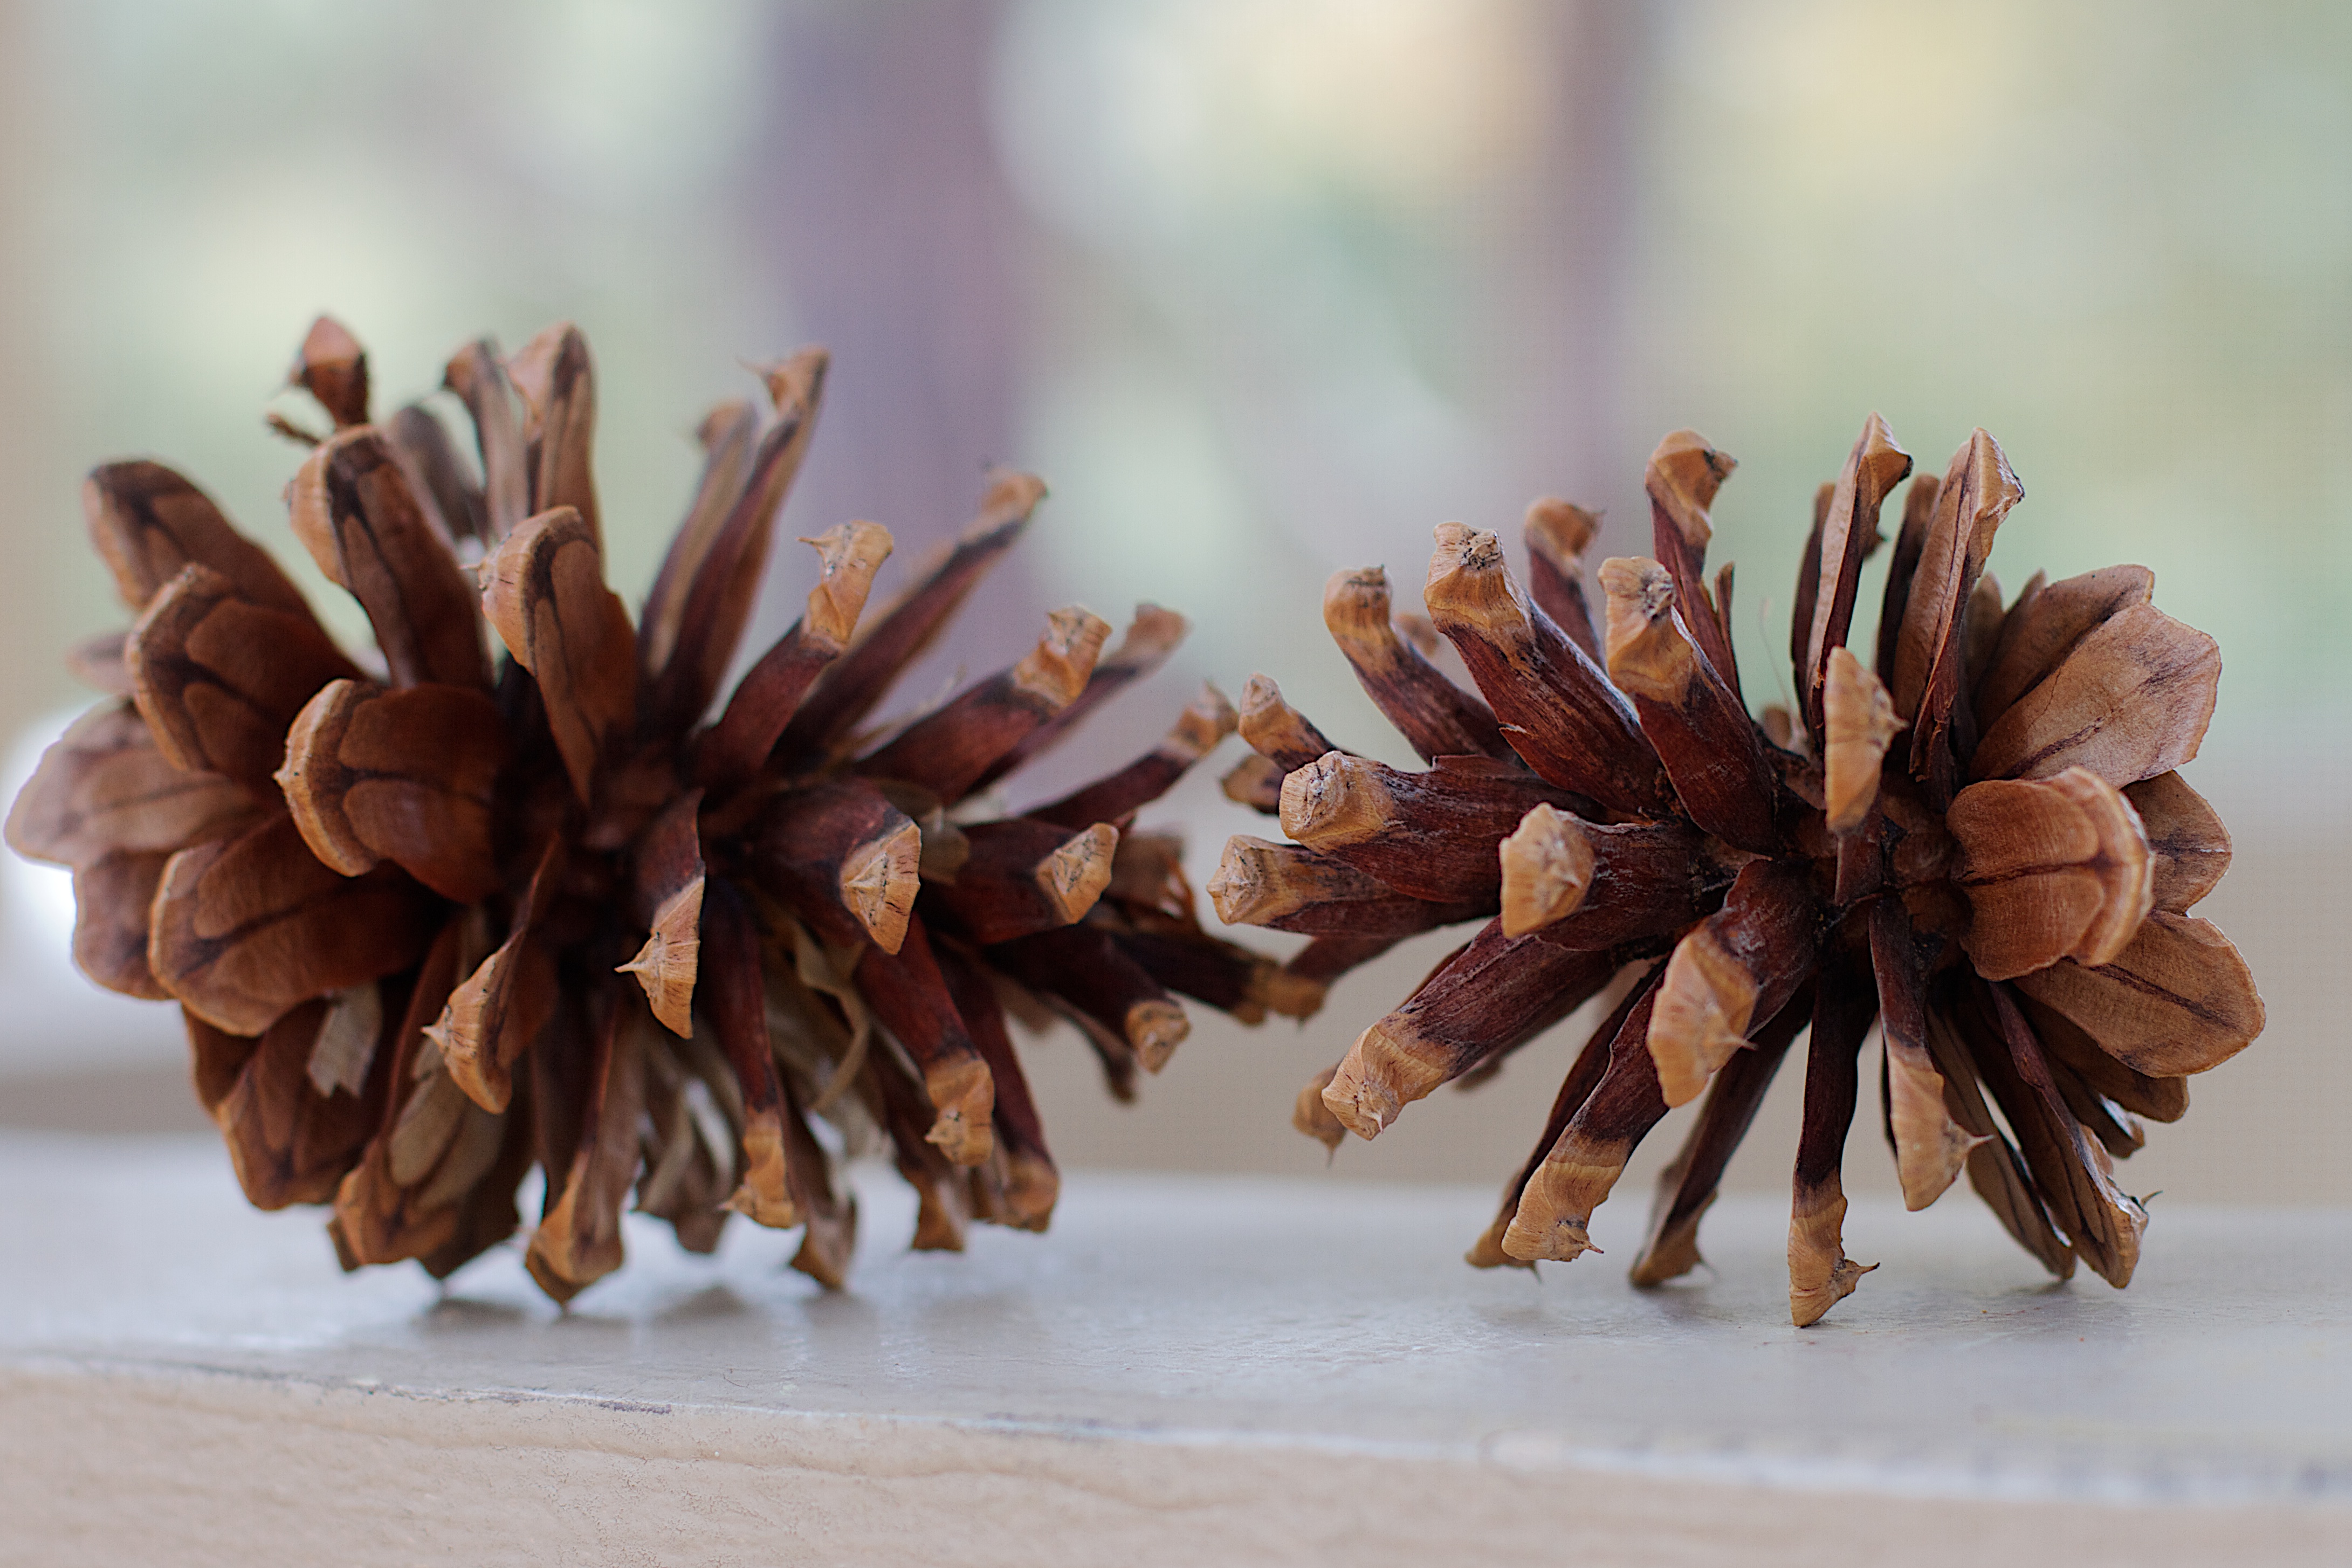
tree, branch, plant, wood, leaf, flower, food, produce, twig, close up, christmas decoration, coconut, macro photography, flavor, woody plant, land plant, arecales, conifer cone